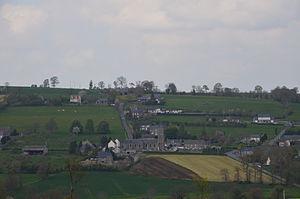
Vue sur le bourg de Presles depuis le lieu-dit Le Bas Perriers
Presles est une ancienne commune française, située dans le département du Calvados en région Normandie, devenue le 1ᵉʳ janvier 2016 une commune déléguée au sein de la commune nouvelle de Valdallière.